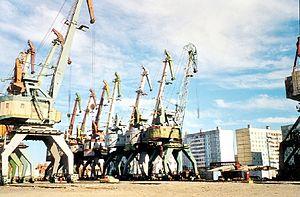
Doudinka est une ville portuaire du krai de Krasnoïarsk, en Sibérie. Son port est accessible aux cargos de haute mer. Sa population s'élevait à 22 339 habitants en 2013.